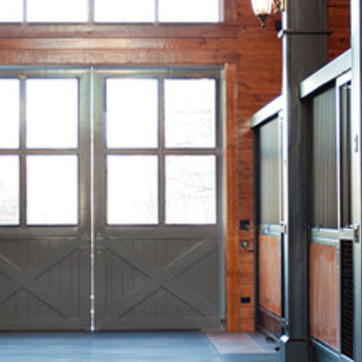
Material: glass